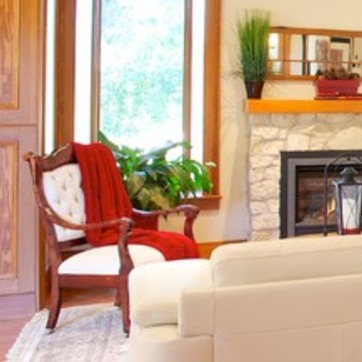
Material: foliage